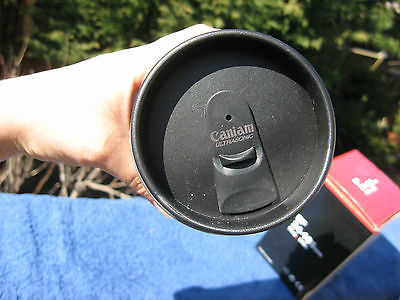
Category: mug